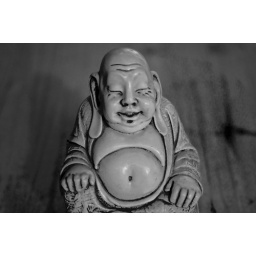
Shot in low light against a wooden table with my 50mm prime 1.4 nikkor lens.